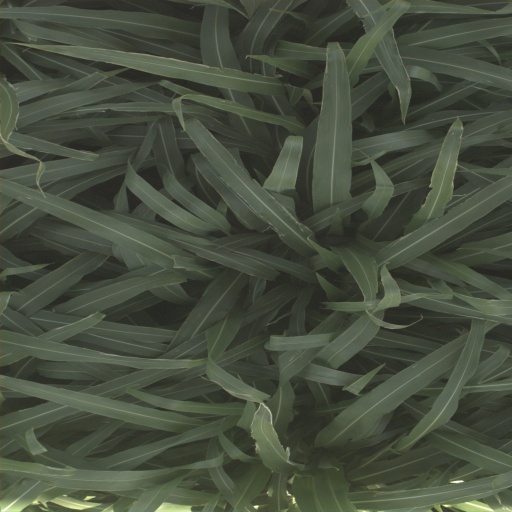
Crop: sorghum